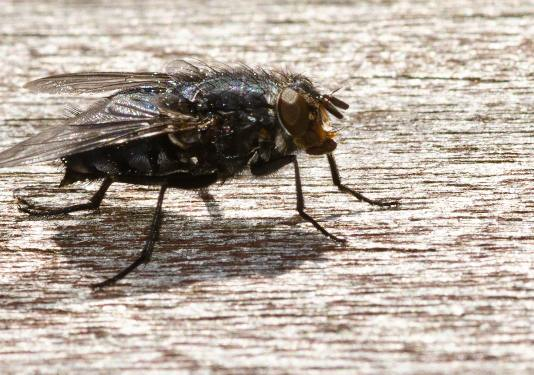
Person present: No